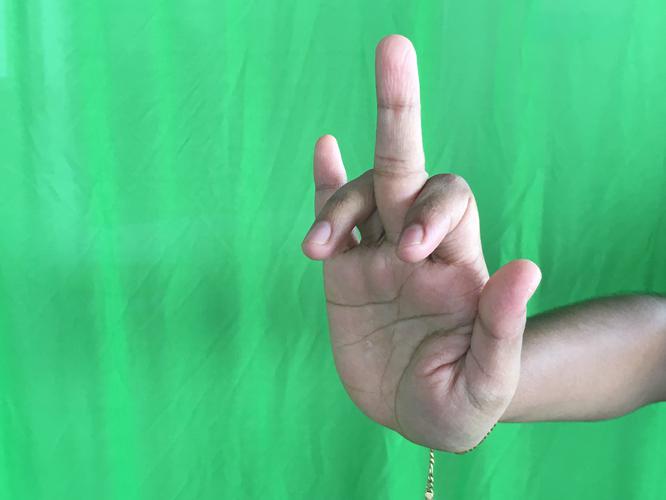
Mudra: Shukatundam
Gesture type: single_hand